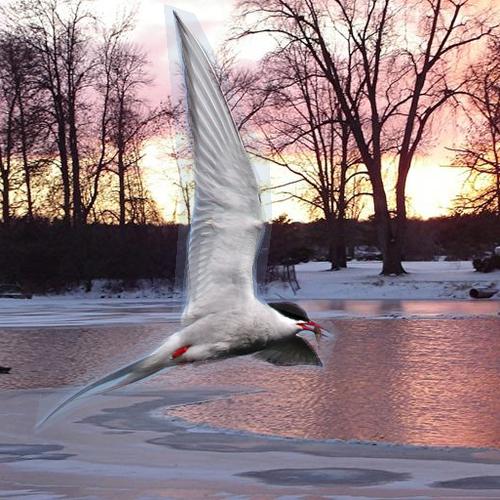
Bird species: Artic_Tern
Bird type: waterbird
Background: water